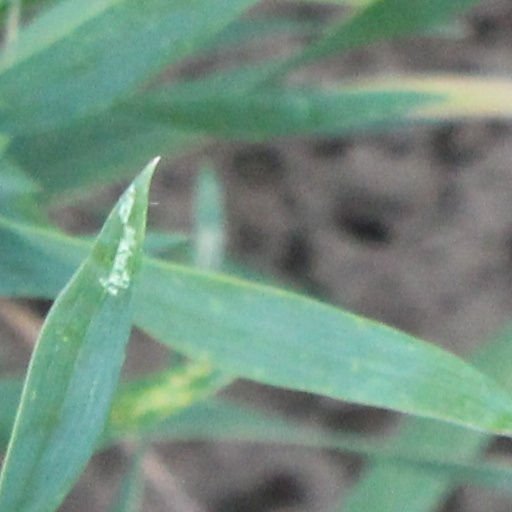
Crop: wheat